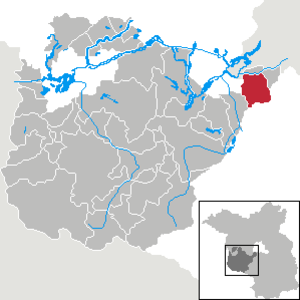
Stahnsdorf
Kort
Stahnsdorf er en kommune i landkreis Potsdam-Mittelmark i den tyske delstat Brandenburg. Den ligger 20 km sydvest for Berlins centrum og 12 km øst for Potsdam; den ligger vest for Teltow og syd for Kleinmachnow. Byen grænser mod nord til Teltowkanalen.